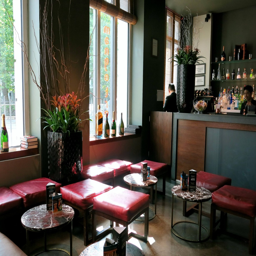
the spacious bar area at fruit .